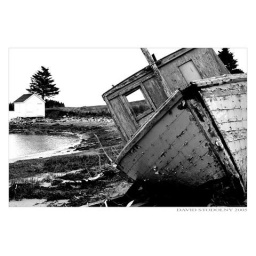
A retired boat on the side of the road in Halifax